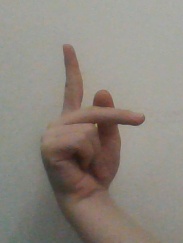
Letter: dha